General Tinio

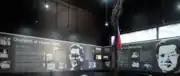

The municipality holds local historical significance for its role in various independence movements. Its river boundaries, streams. thick vegetation, and hilly terrain provided natural cover and tactical advantages, making it a refuge and rallying point for resistance groups throughout history. These geographical features enabled insurgents to rest, regroup, and evade colonial forces, contributing to the absence of major battles within the town. From the Katipunan during the Katipunan during the Philippine Revolution to Filipino insurgents during the American period, the Hukbalahap during the Japanese occupation, and later, communist rebels, the town consistently served as a strategic base for resistance efforts.